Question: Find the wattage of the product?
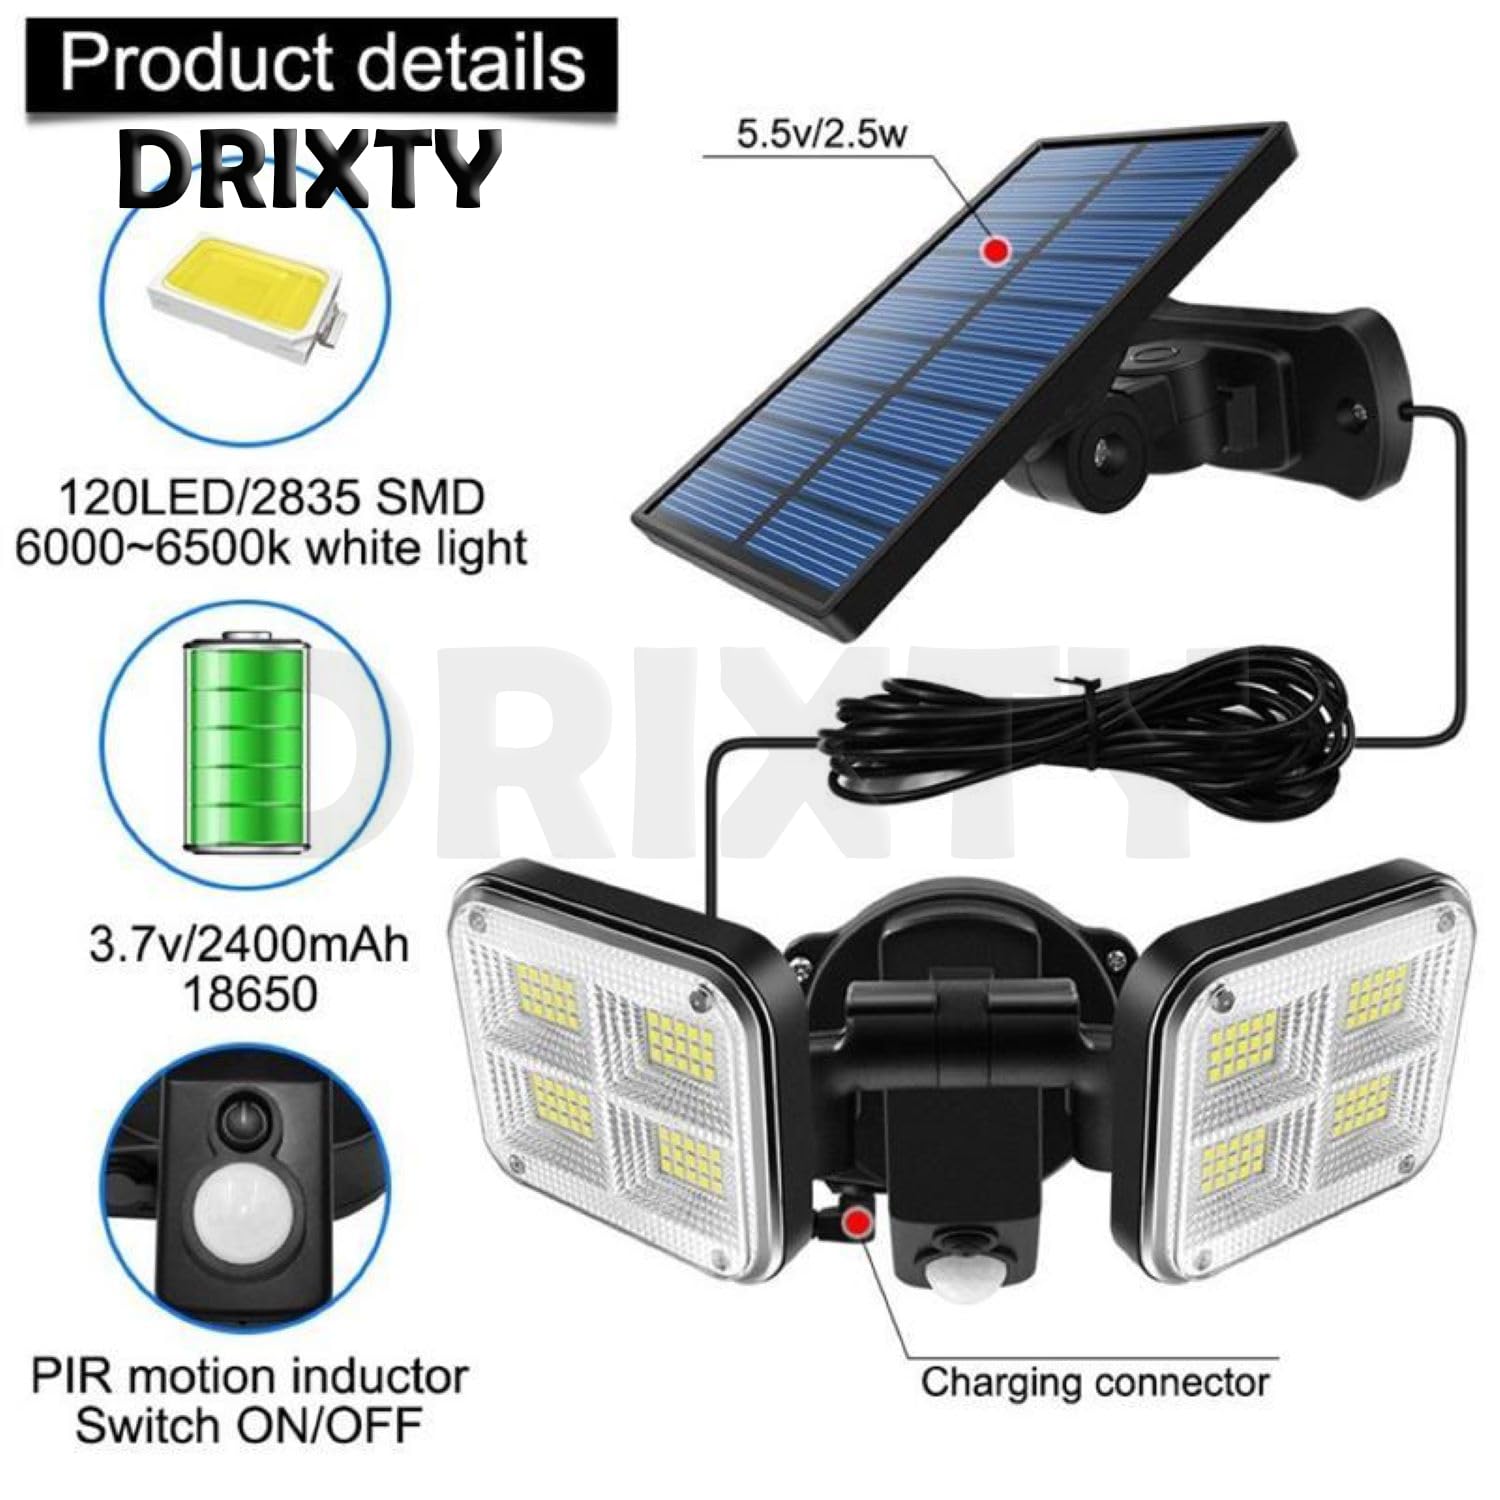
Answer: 2.5 watt